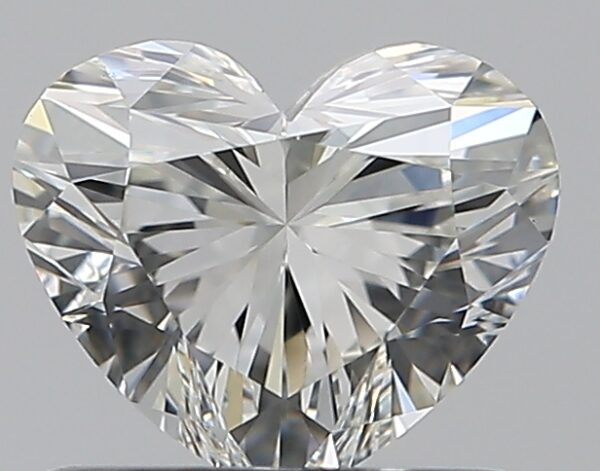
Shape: heart
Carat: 0.72
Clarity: VS1
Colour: I
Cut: EX
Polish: EX
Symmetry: EX
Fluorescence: F
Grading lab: GIA
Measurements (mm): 5.28 x 6.25 x 3.8